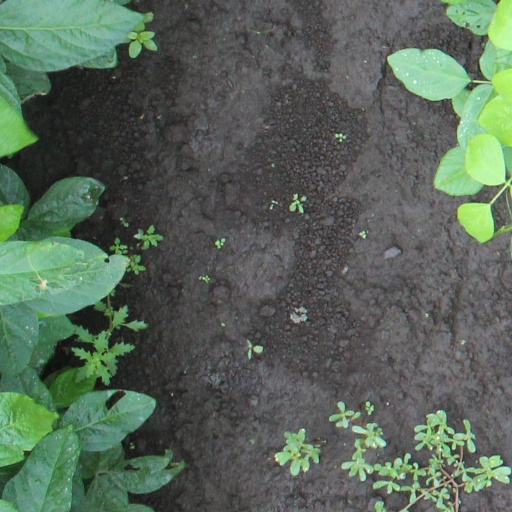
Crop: soybean